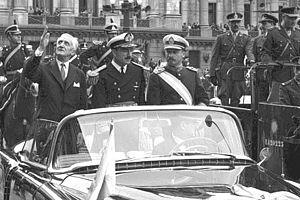
Arturo Umberto Illia est un médecin et homme politique argentin. Il est président de la Nation argentine entre le 12 octobre 1963 et le 28 juin 1966, démis par le coup d'Etat militaire qui instaure la dictature de la Révolution argentine.
Juan Carlos Onganía, est un général putschiste argentin qui devint de facto « Président de la Nation », dirigeant la junte militaire du 29 juin 1966 au 8 juin 1970, lors de la dictature dite de la « Révolution argentine », qui prônait une idéologie national-catholique.
1963 est une année commune commençant un mardi.